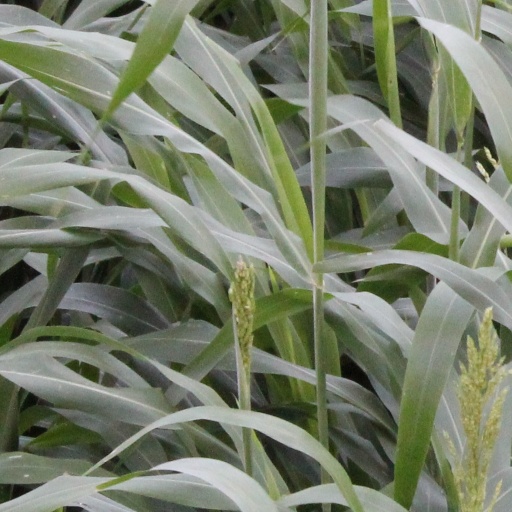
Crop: sorghum